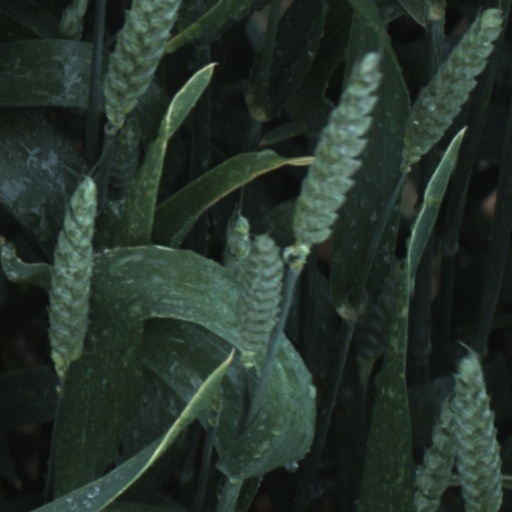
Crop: wheat